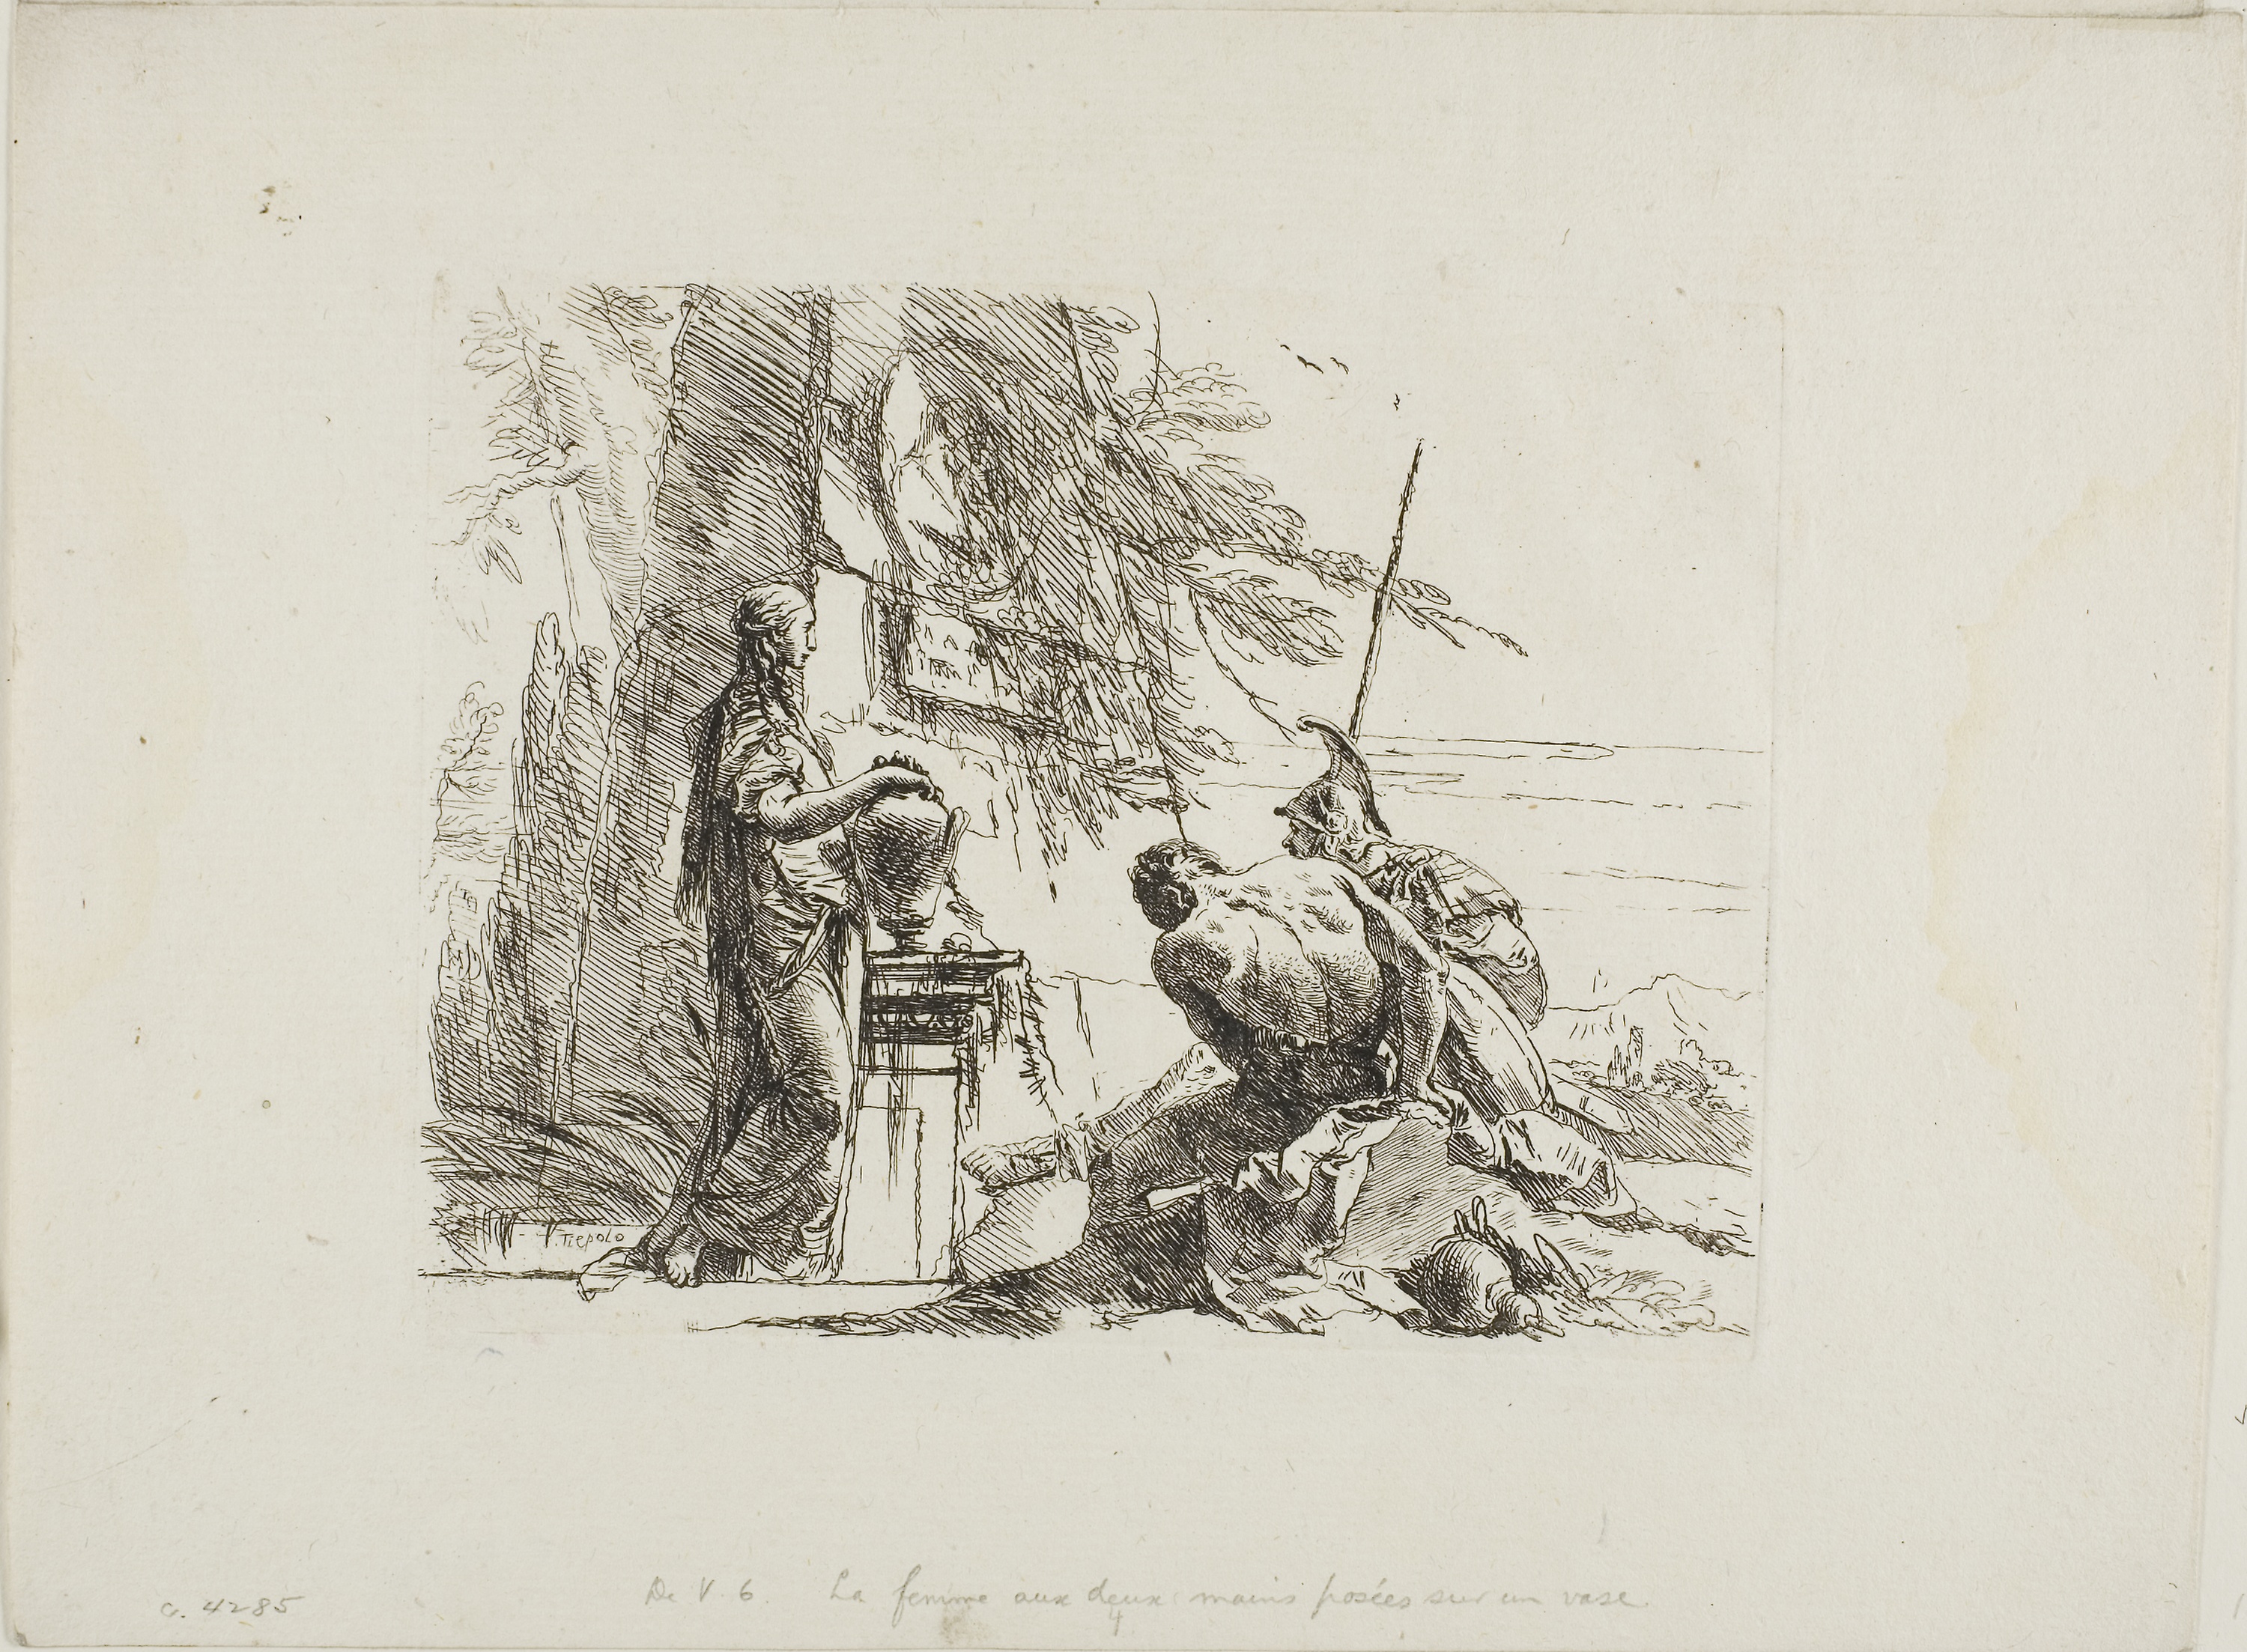
art, tree, drawing, illustration, artwork, sketch, visual arts, printmaking